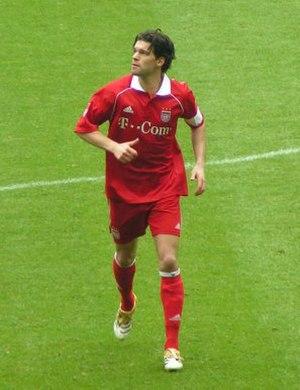
L'histoire du Bayern Munich commence en 1900. Le club accède à l'élite en 1965, deux ans après la création de la Bundesliga. À ce moment-là, le grand club munichois est le TSV Munich 1860 ce qui donne lieu à des derbys de haute qualité. Mais il se fait très vite remarquer et dépasse son rival, notamment en coupes d'Europe et en championnat.
Michael Ballack, né le 26 septembre 1976 à Görlitz, est un footballeur allemand évoluant au poste de milieu de terrain.